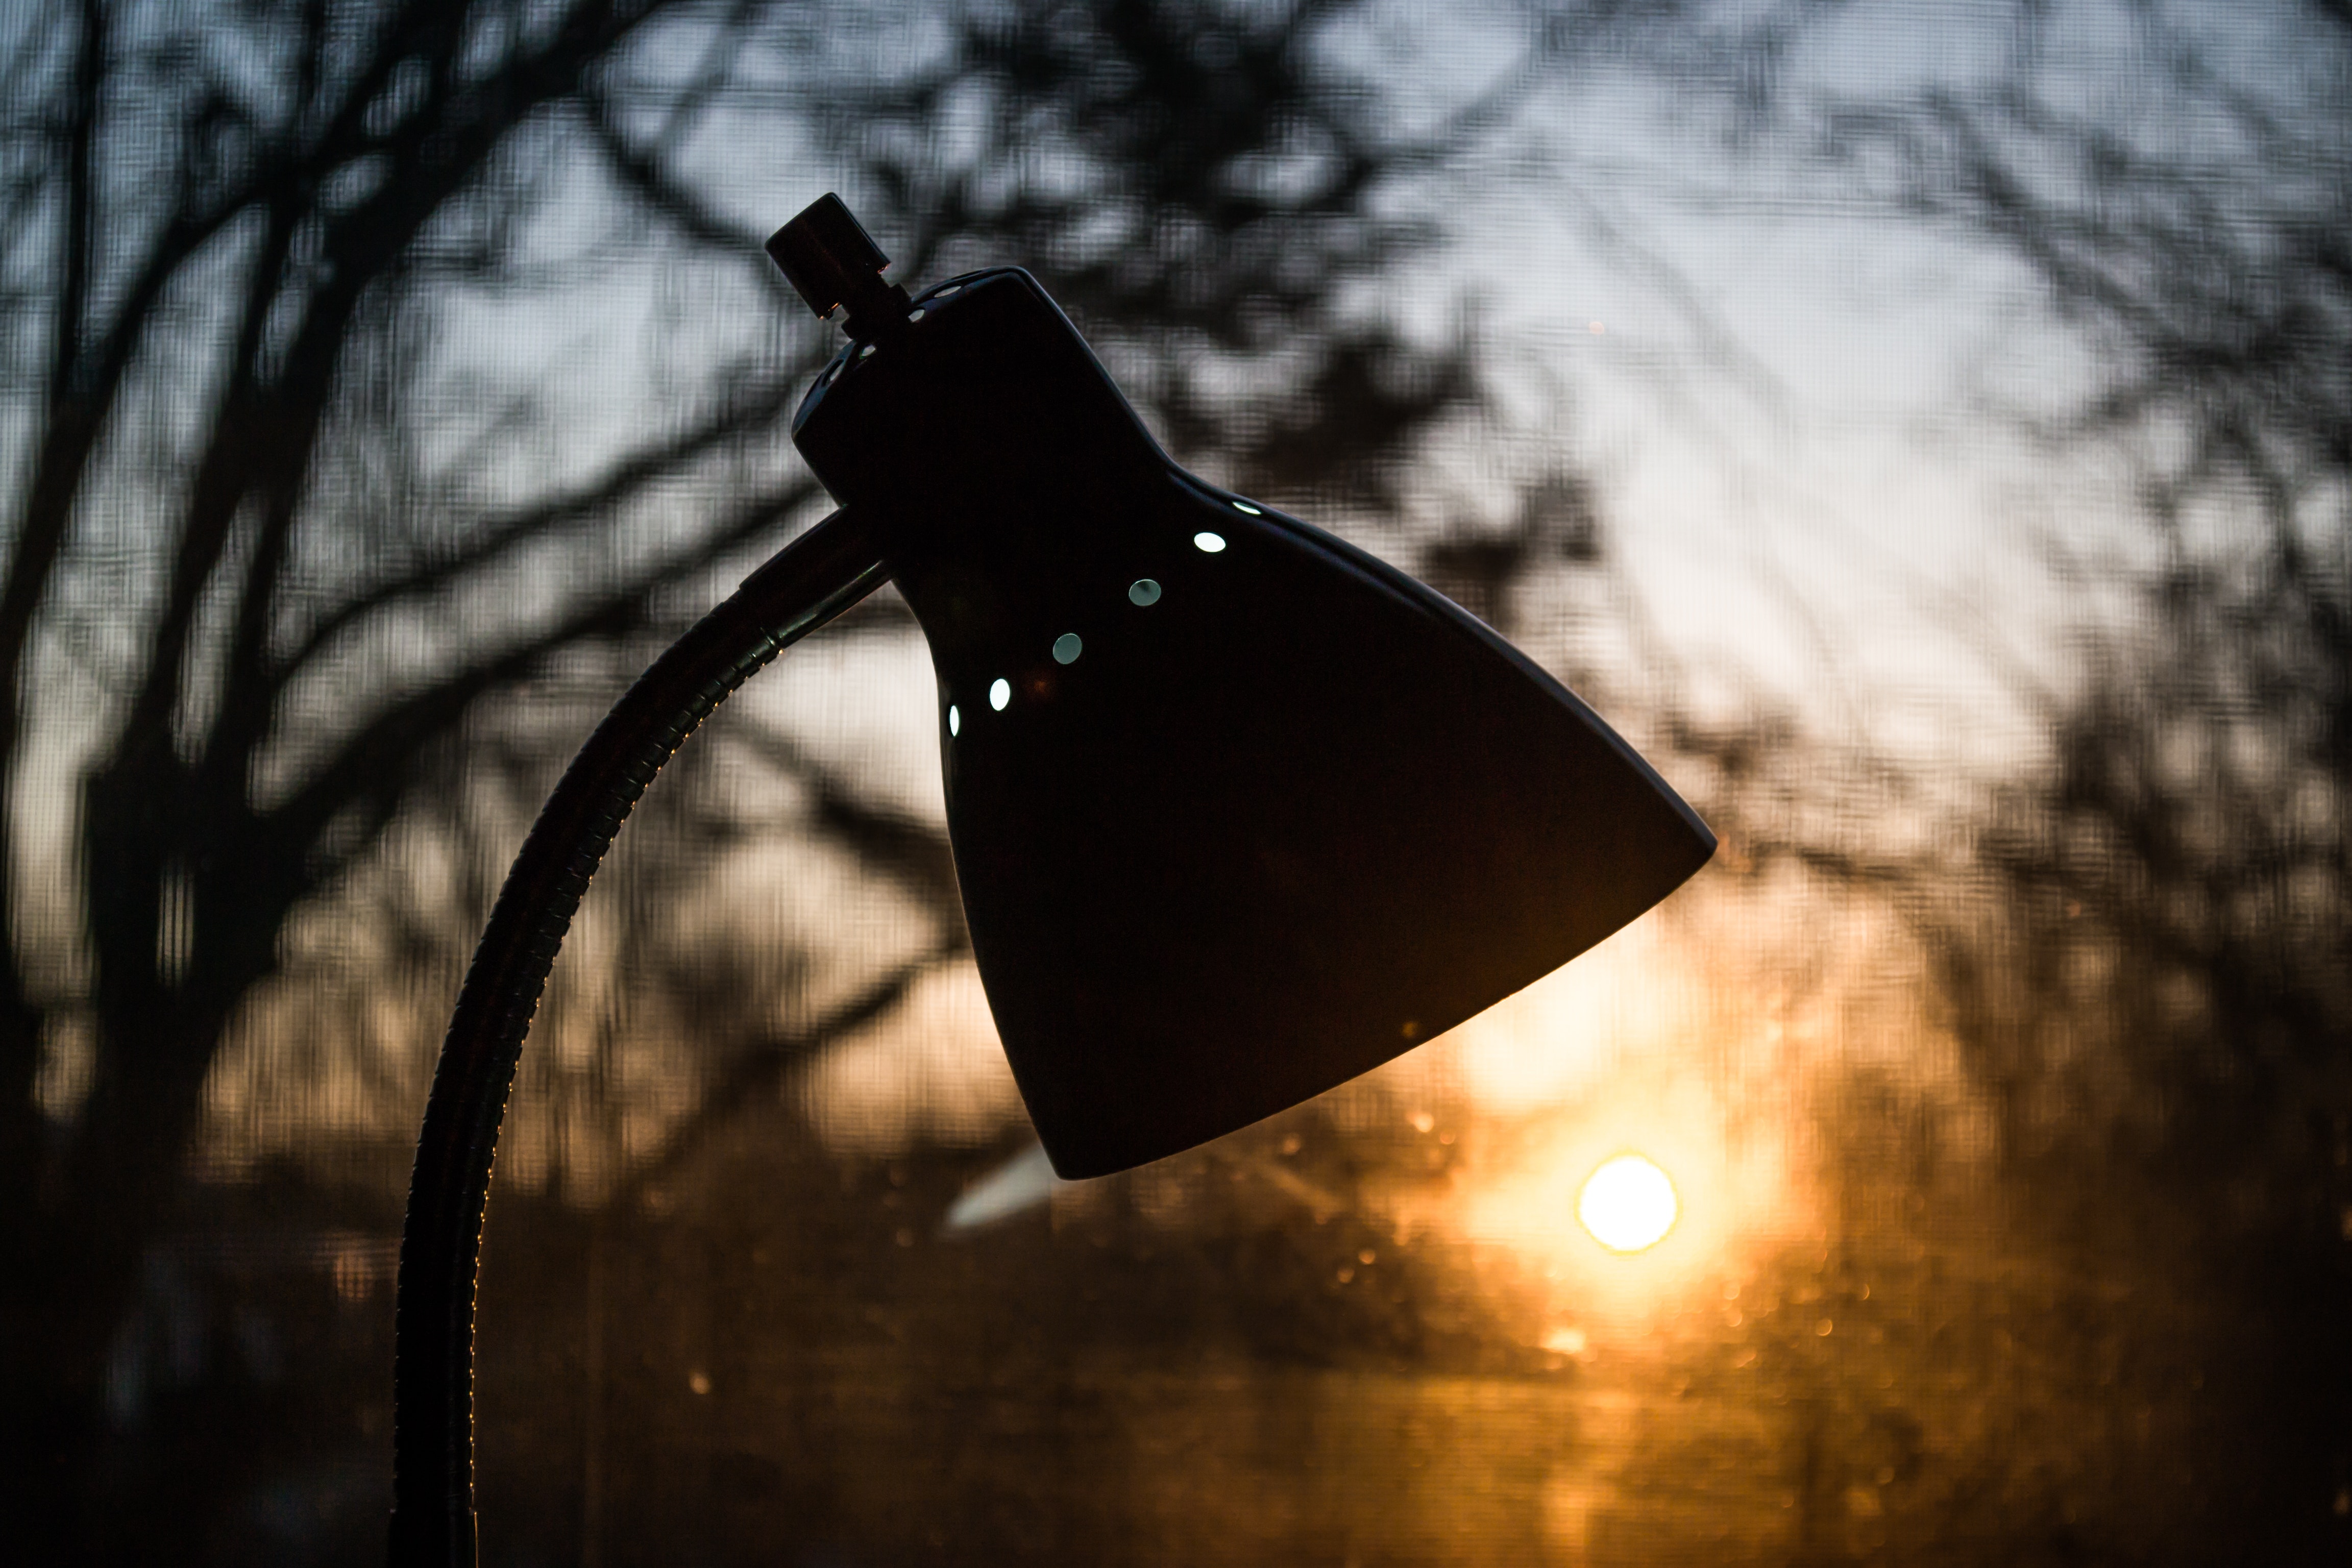
sky, light, lighting, tree, leaf, street light, photography, lamp, light fixture, backlighting, metal